NneNne Iwuji-Eme

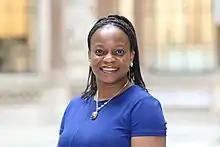
Iwuji-Eme in 2018

NneNne Iwuji-Eme is a British diplomat. In March 2018, she was appointed to be the High Commissioner of the United Kingdom to Mozambique and took up her post in July 2018 in succession to Joanna Kuenssberg. She is the first black woman to represent the United Kingdom as a high commissioner.